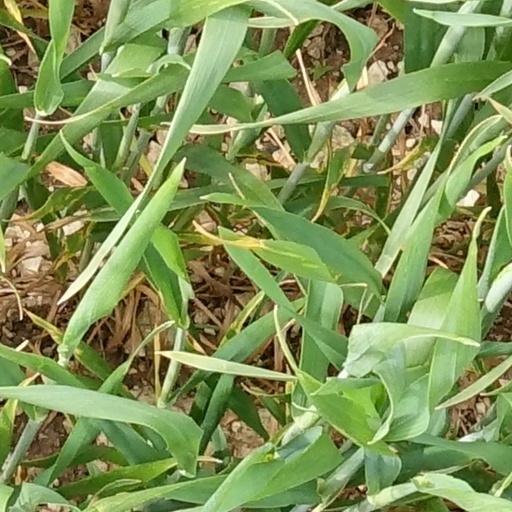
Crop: wheat